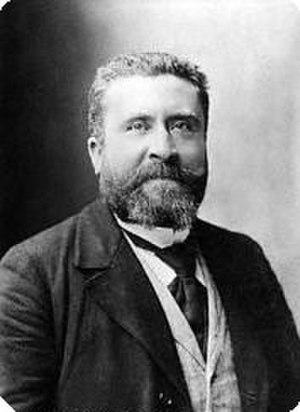
Jean Jaurès, socialiste et pacifiste français, assassiné le 31 Juillet 1914 Widely published photo, f.ex. Jan Dąbrowski ""Wielka Wojna"" (""The Great War"") Warsaw 1934"
Castres est une commune française, unique sous-préfecture du département du Tarn et chef-lieu de l'arrondissement de Castres, en région Occitanie.
Le Parti de gauche est un parti politique français classé à gauche, fondé le 1ᵉʳ février 2009. Lancé par les parlementaires Jean-Luc Mélenchon et Marc Dolez le 12 novembre 2008, après leur départ du Parti socialiste à la suite du congrès de Reims, le PG fédère des personnalités et des regroupements issus de traditions politiques diverses, et revendique une orientation socialiste, écologiste et républicaine.
Le Tivoli-Vauxhall, était une salle de spectacle située à Paris, rue de la Douane. Durant la seconde moitié du XIXᵉ siècle, et durant la Commune de Paris en particulier, elle a hébergé de nombreuses réunions politiques.
L’assassinat de Jean Jaurès a lieu le vendredi 31 juillet 1914 à 21 h 40, alors qu’il dîne au café du Croissant, rue Montmartre, dans le 2ᵉ arrondissement de Paris, au cœur de la République du Croissant, non loin du siège de son journal, L’Humanité. Il est atteint par deux coups de feu : une balle perfore son crâne et l’autre se niche dans une boiserie. Le célèbre homme politique s’effondre, mortellement atteint.